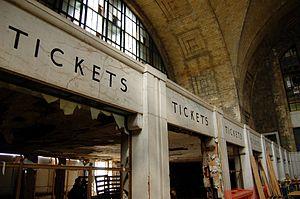
Les vieux guichets des billets du Buffalo Central Terminal à Buffalo (New York).